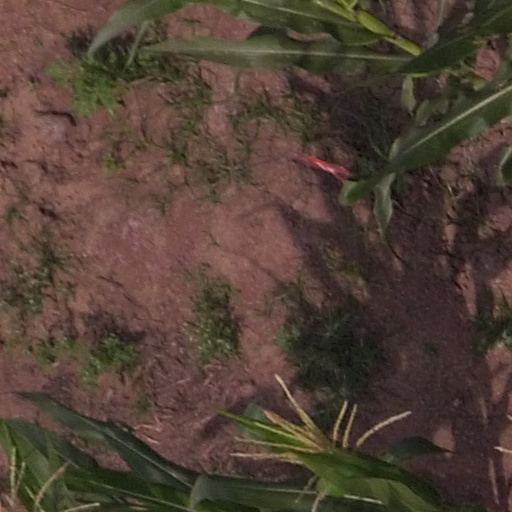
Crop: maize; corn